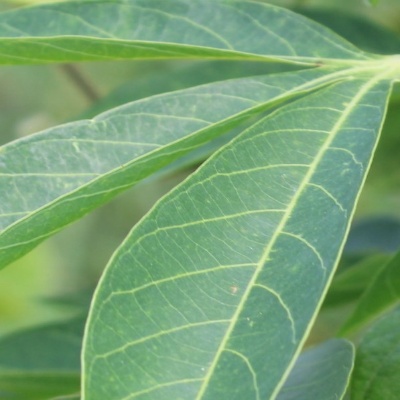
Crop: Cassava
Condition: bacterial blight